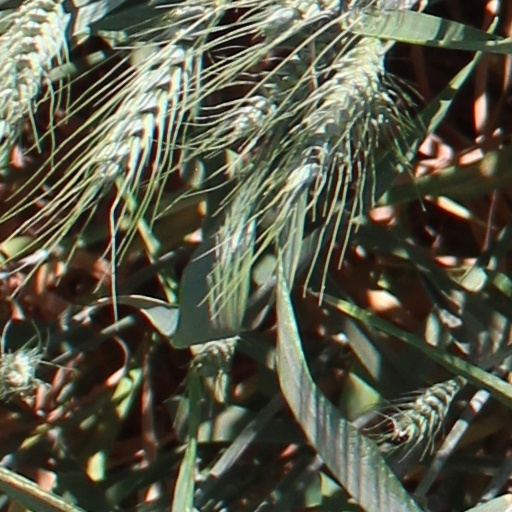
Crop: wheat